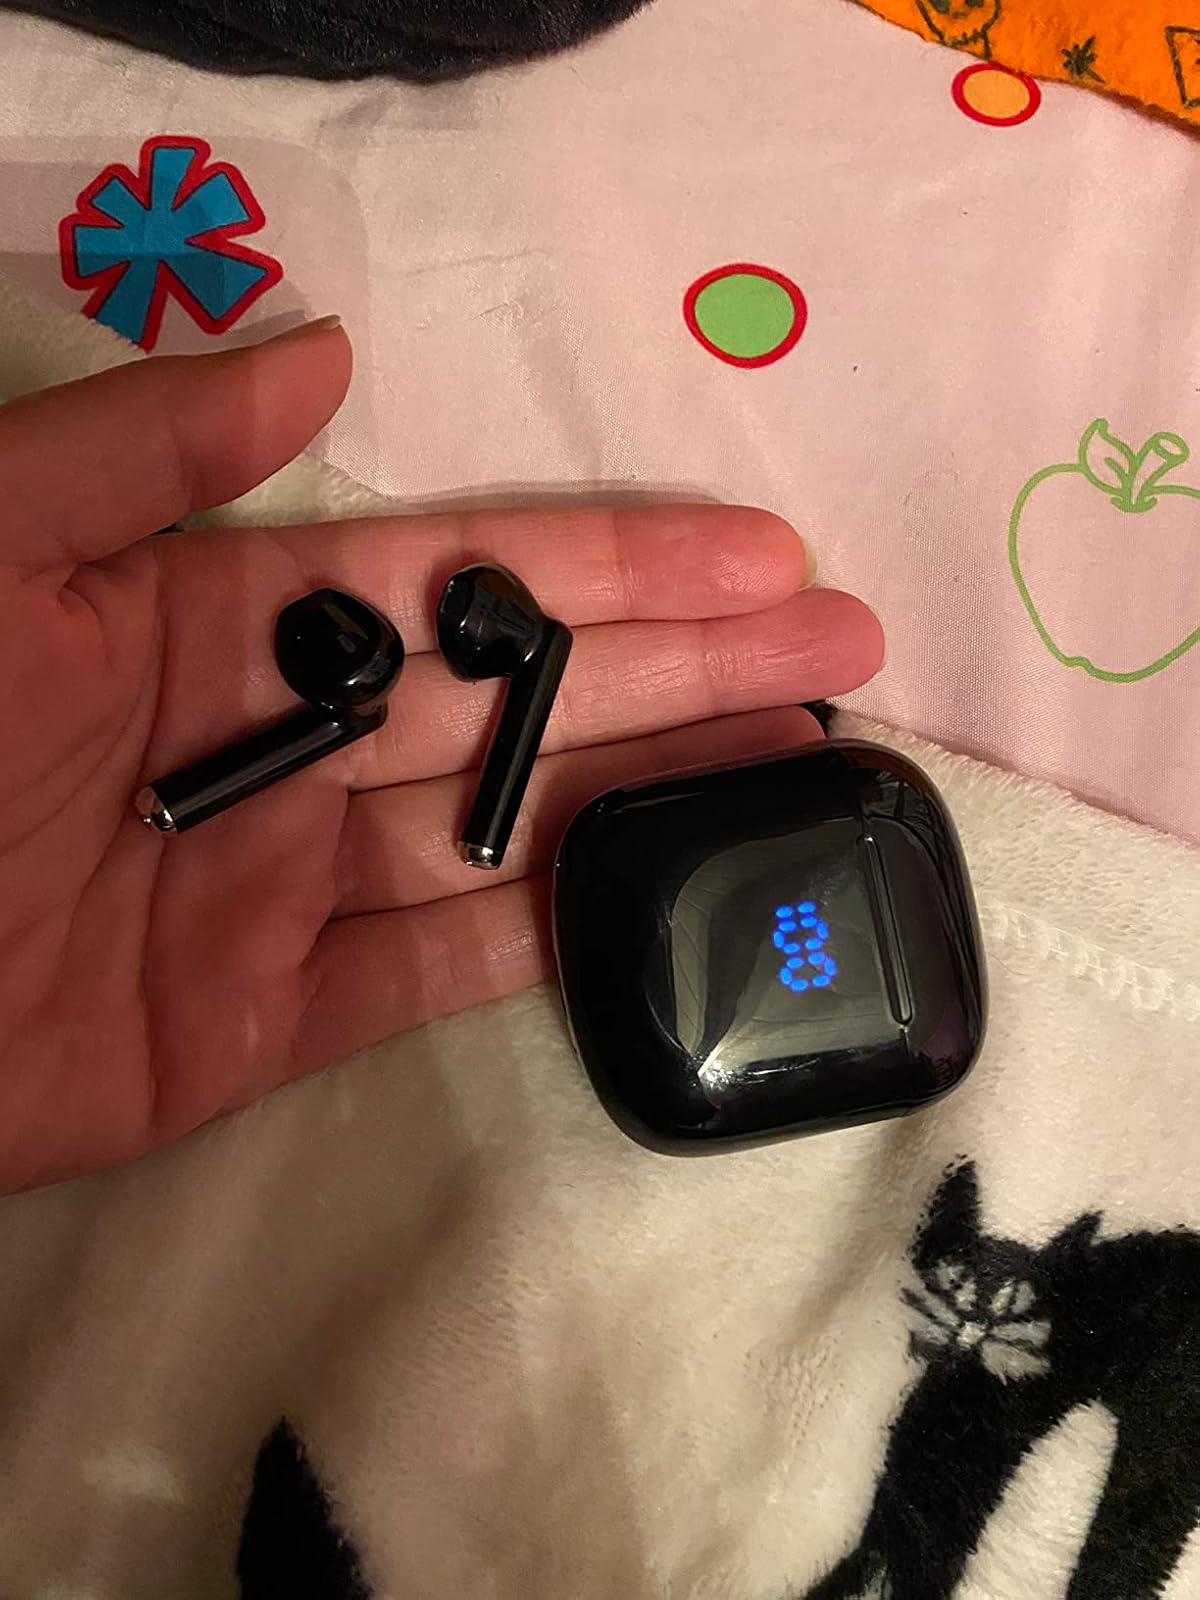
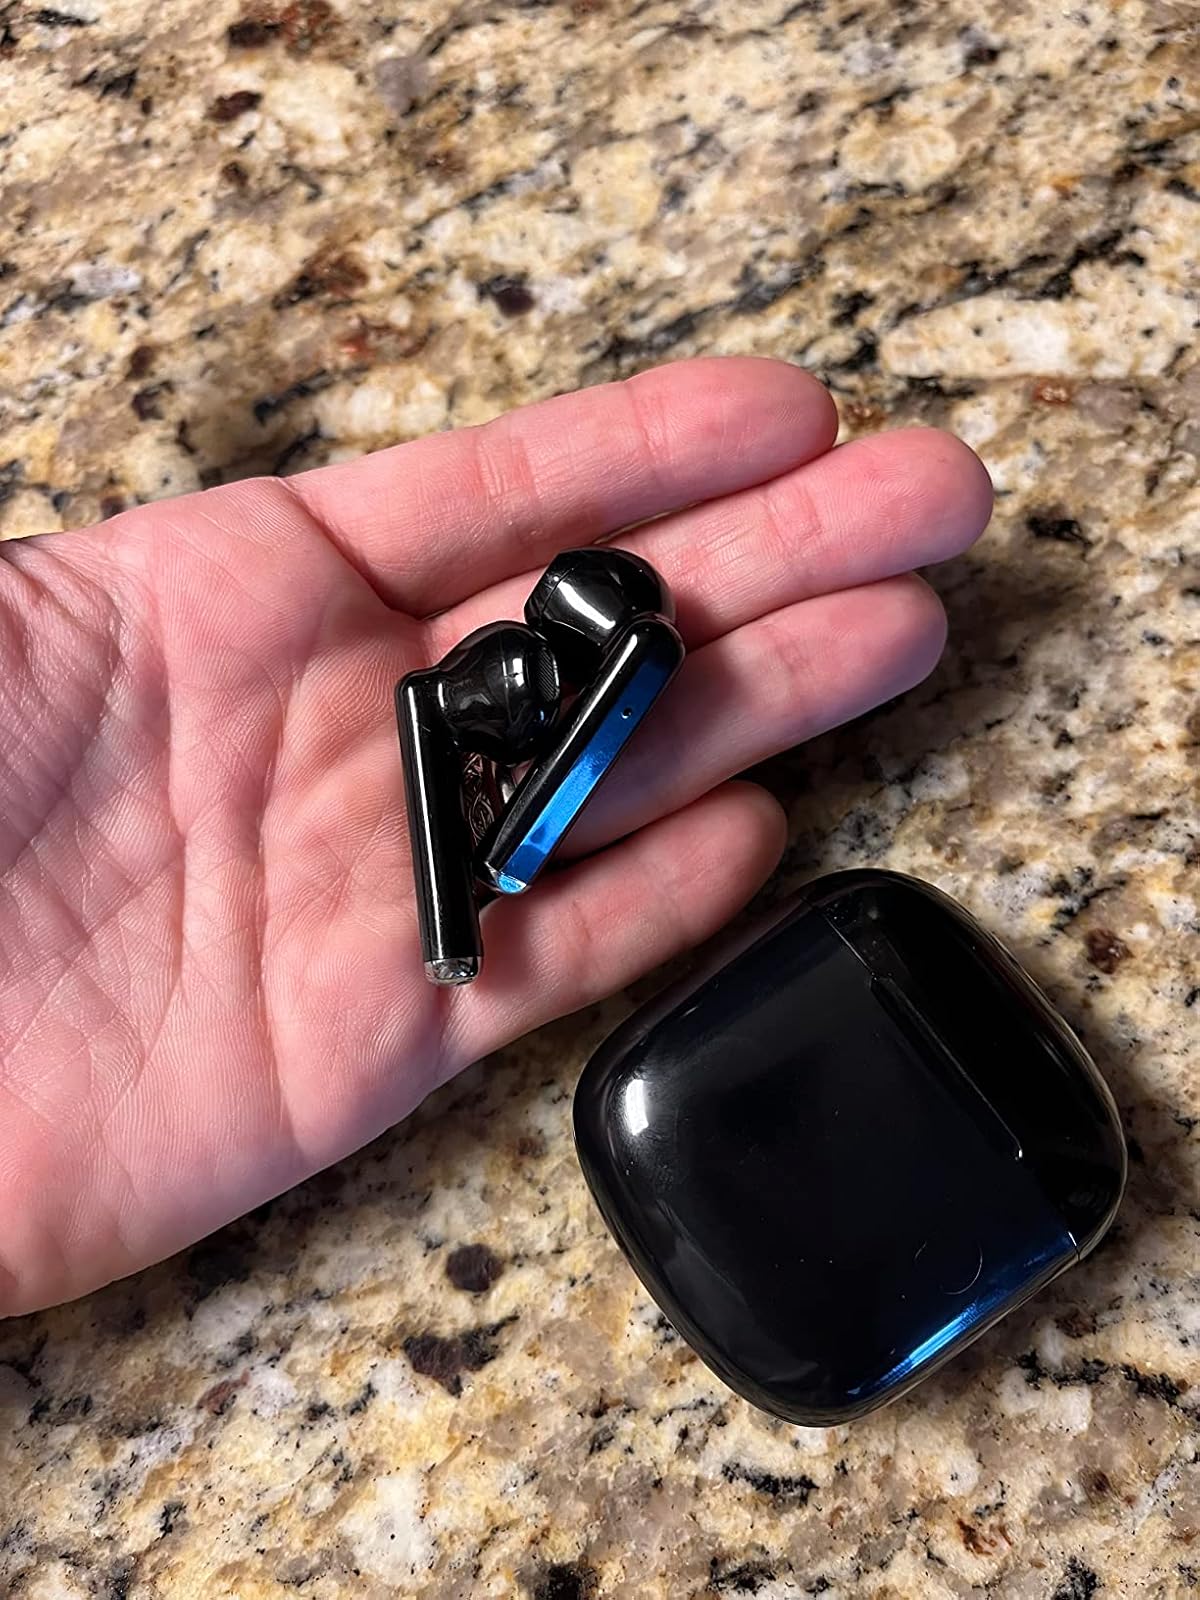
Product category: earbuds
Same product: yes